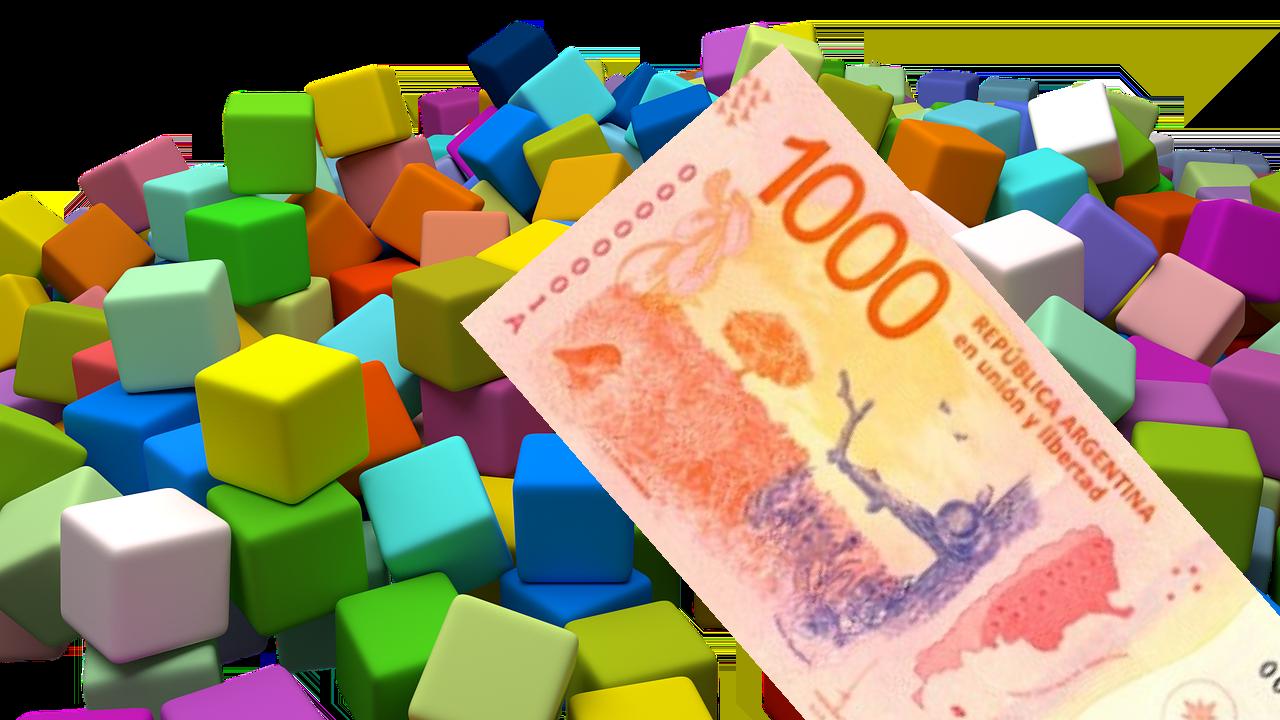
Denominación: 1000